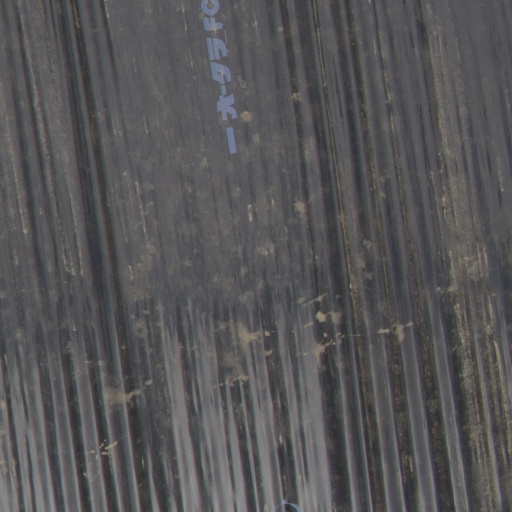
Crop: Jerusalem artichoke